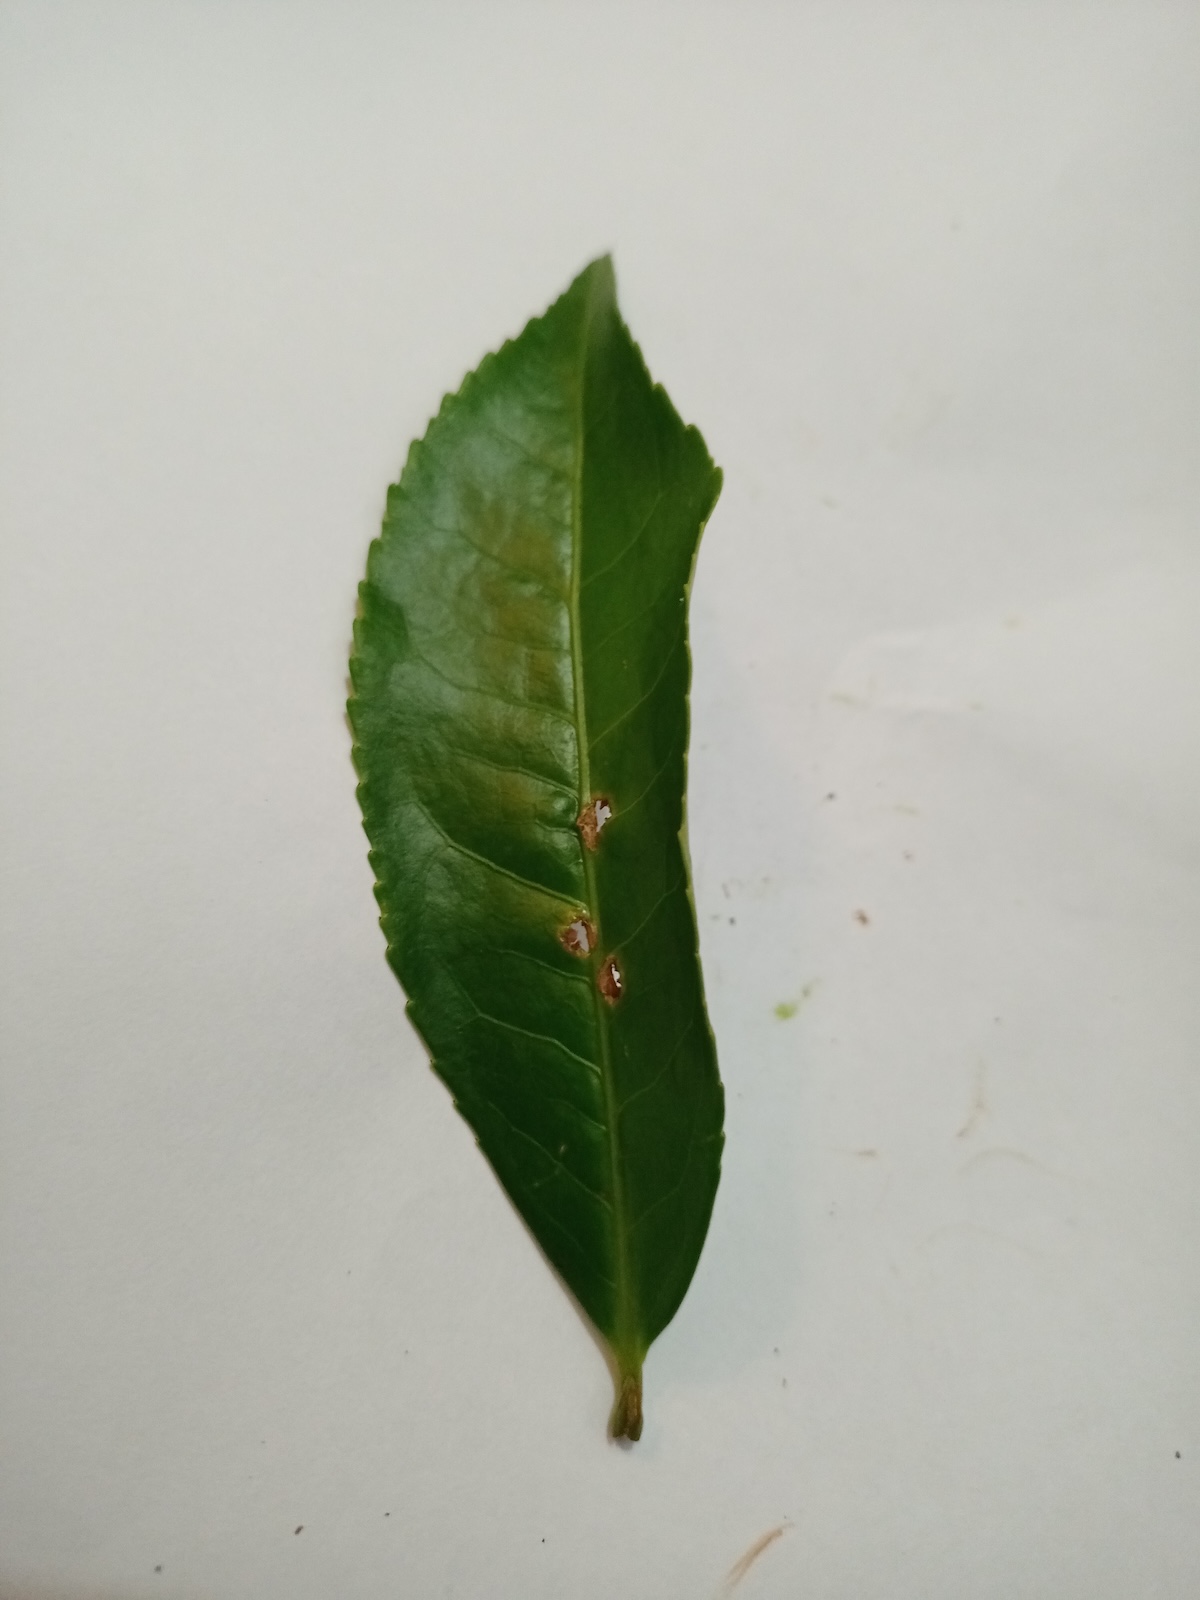
Label: Green mirid bug